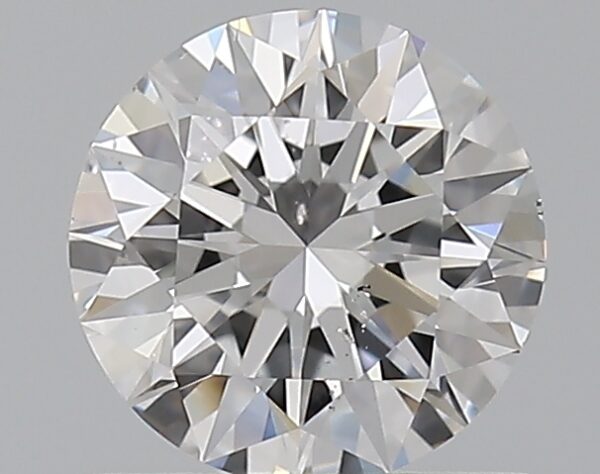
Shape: round
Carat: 0.75
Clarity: SI1
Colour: D
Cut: EX
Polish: EX
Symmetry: EX
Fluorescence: N
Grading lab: GIA
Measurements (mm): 5.83 x 5.86 x 3.6